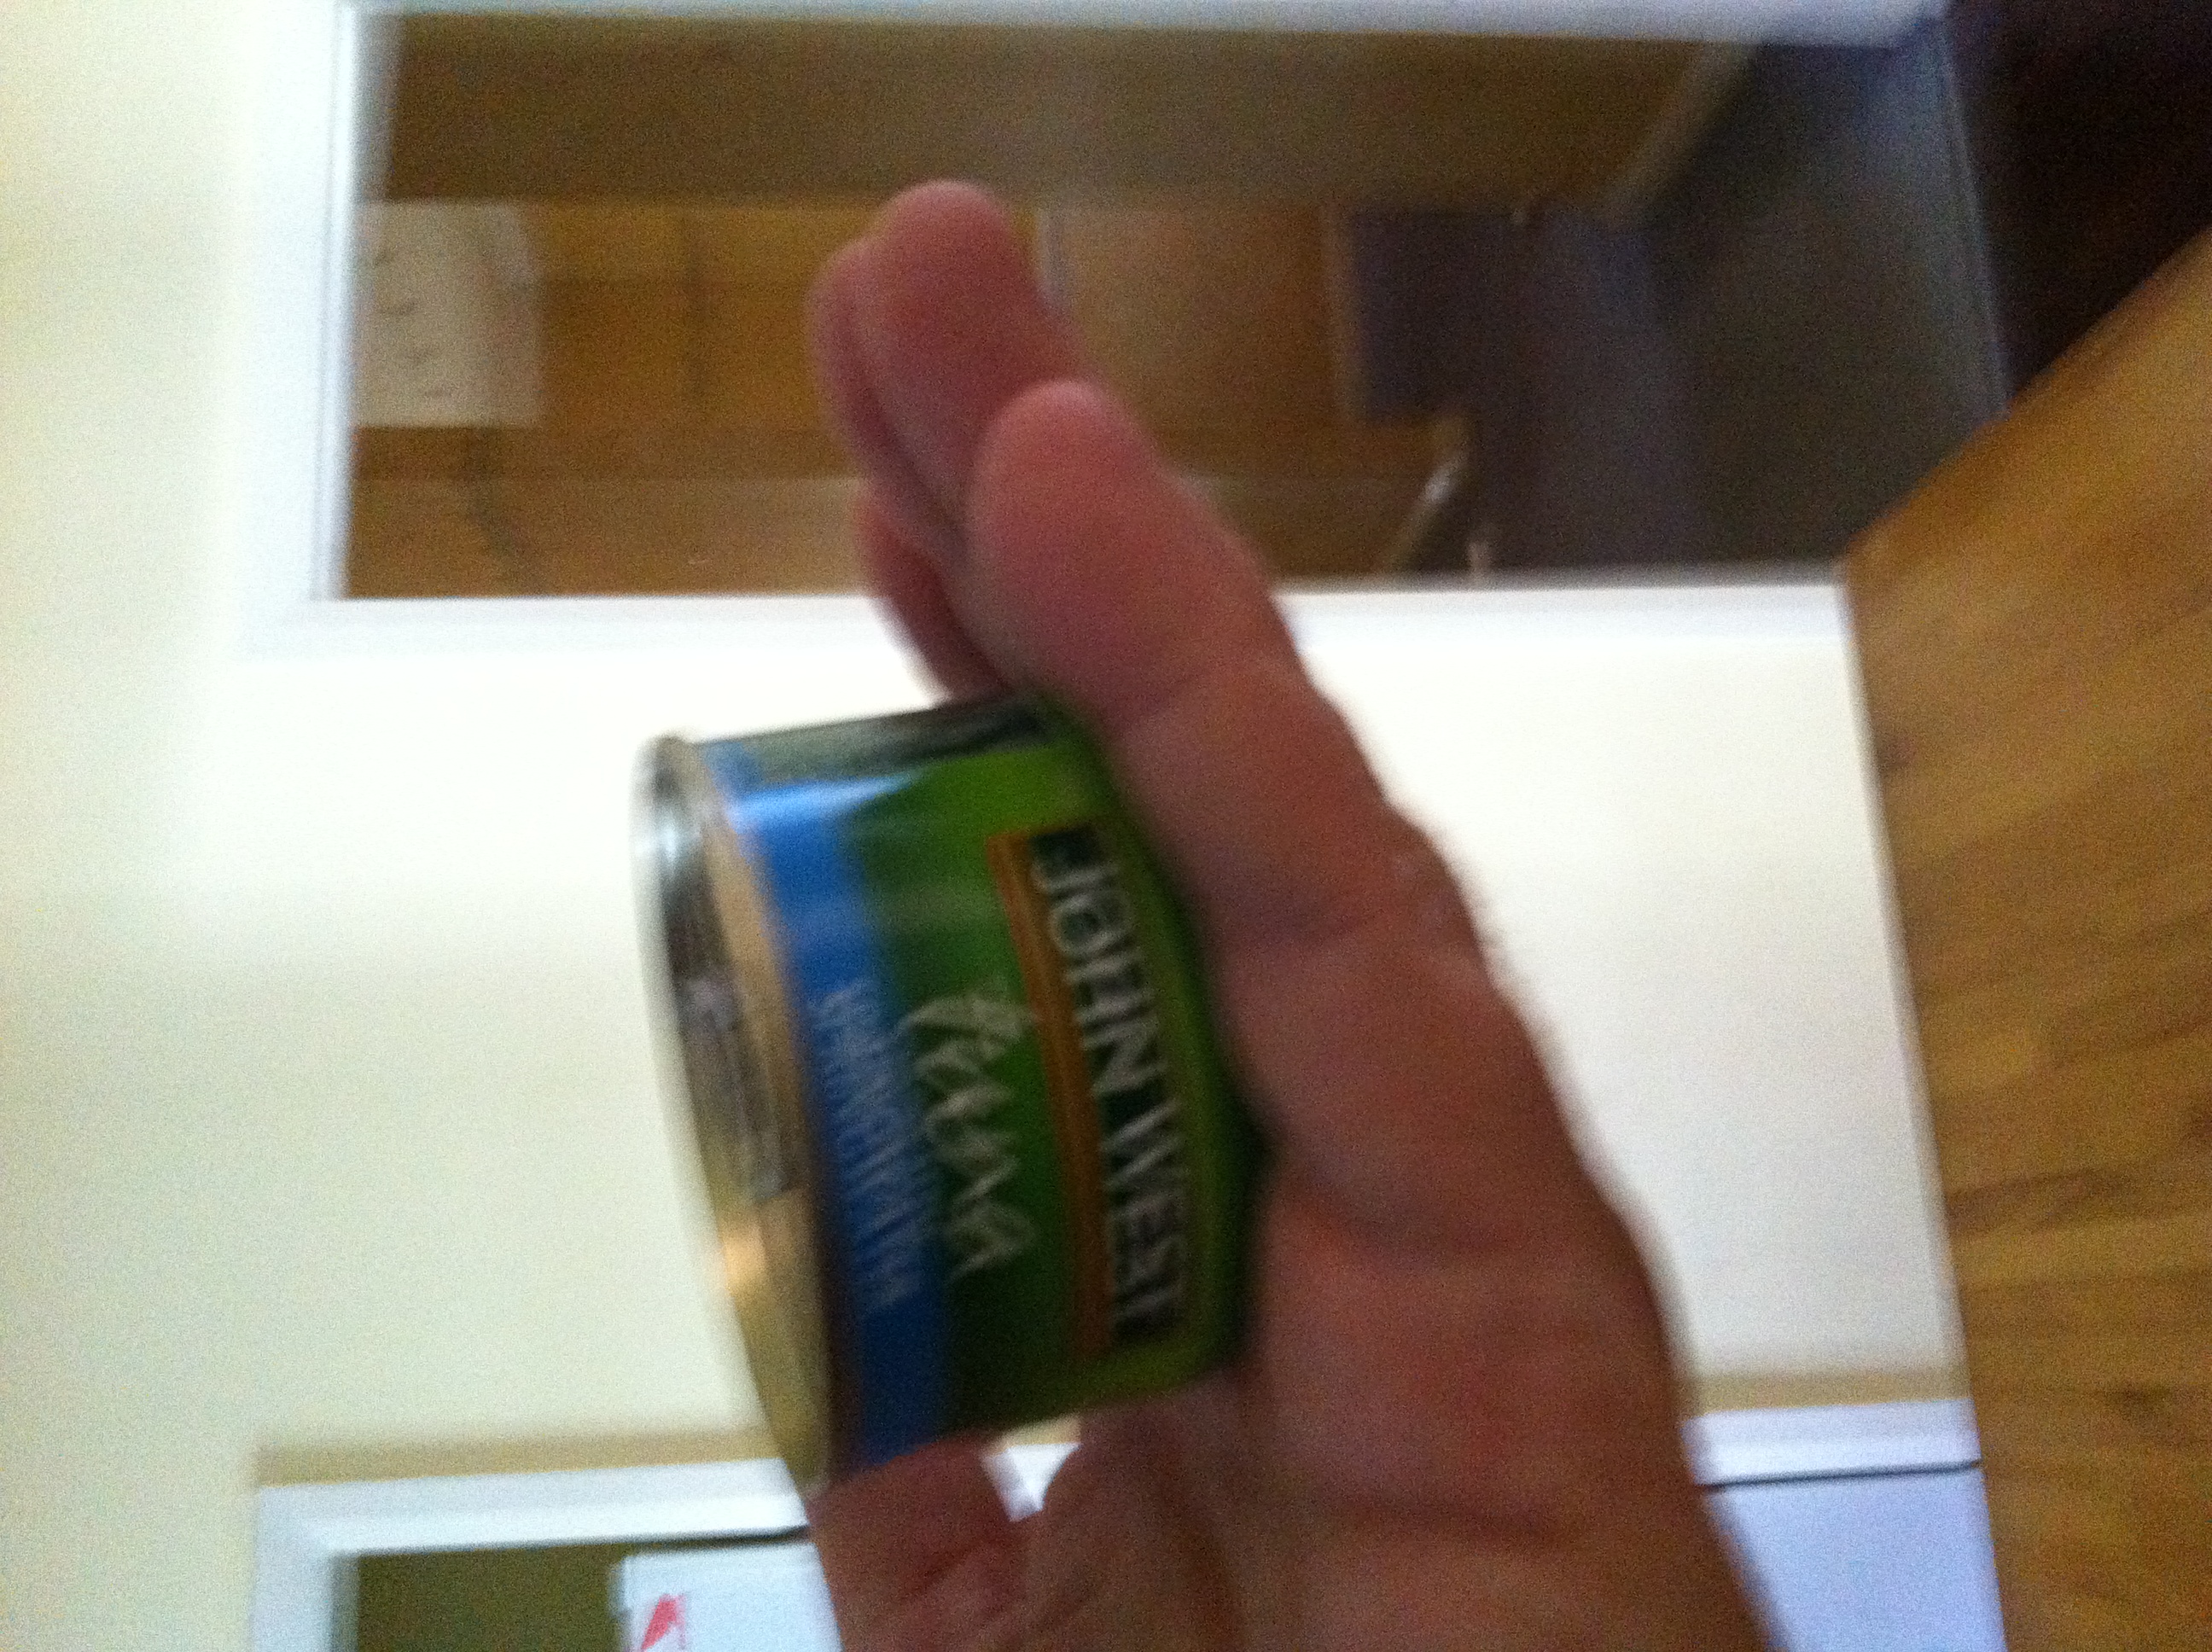Question: What is in this can?
Answer: tuna